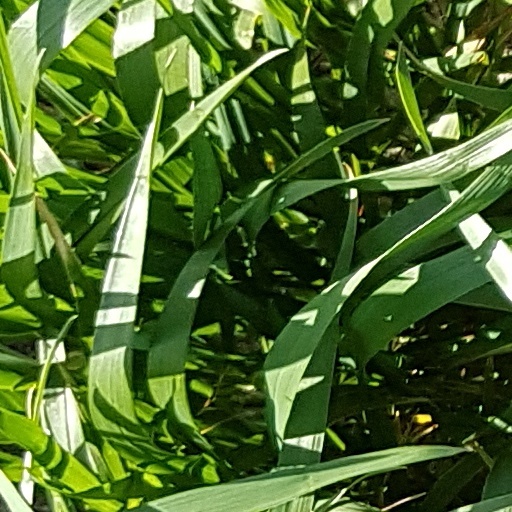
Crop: wheat